Alexander Petrov (actor)

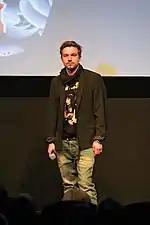
Alexander Petrov at Russian Film Week USA in December 2019

Petrov made his debut in 2010 in an episodic role of the television series "Voices". In 2012, he played a major role in the series "While the fern is blooming".